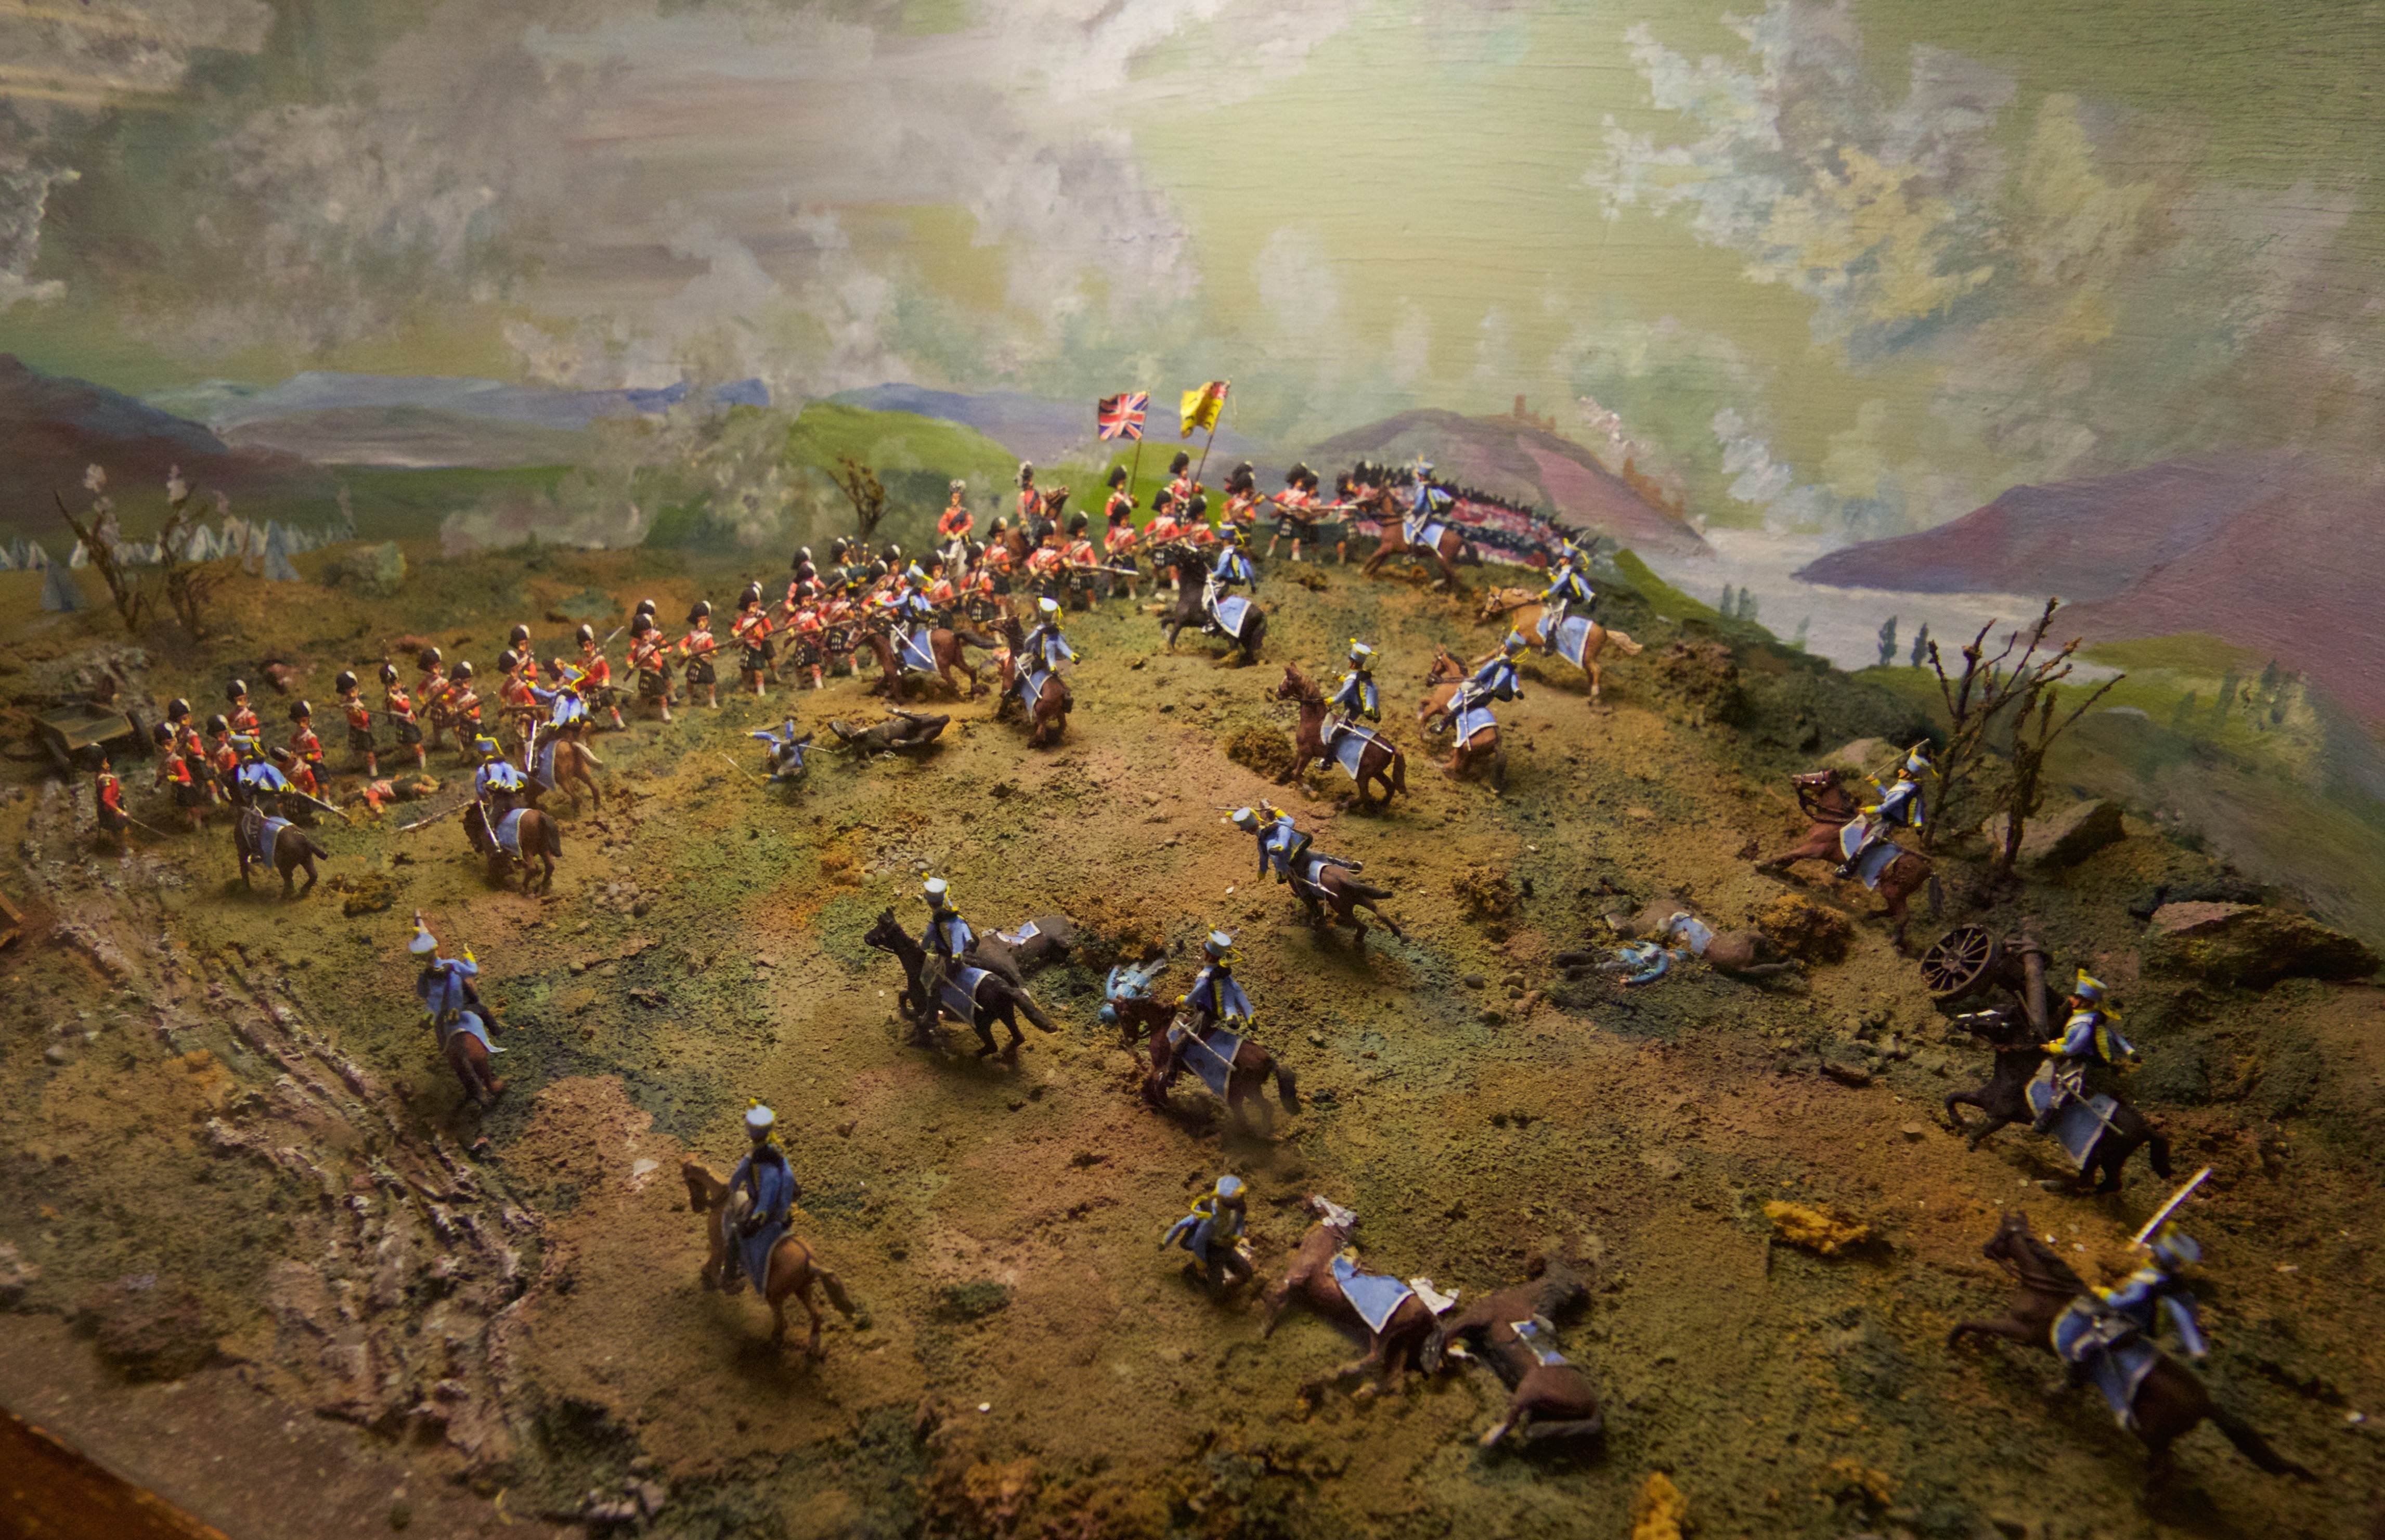
terrain, war, battle, screenshot, mythology, pc game